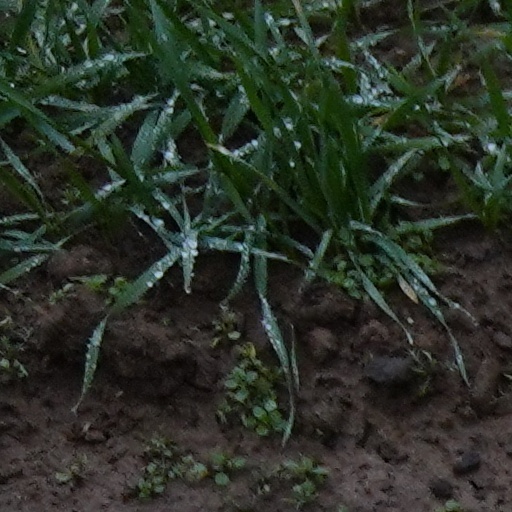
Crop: wheat